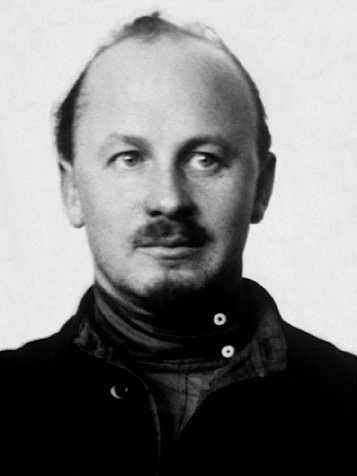
นีโคไล บูฮาริน

| name = นีโคไล บูฮาริน
| native_name_lang = ru
| image = Bucharin.bra.jpg
| caption = บูฮาริน เมิ่อ ค.ศ. 1930
| office1 = เลขาธิการองค์การคอมมิวนิสต์สากล|คณะกรรมการบริหารคอมมิวนิสต์สากล
| term_start1 = พฤศจิกายน ค.ศ. 1926
| term_end1 = เมษายน ค.ศ. 1929
| predecessor1 = กรีโกรี ซีโนเวียฟ
| successor1 = วยาเชสลาฟ โมโลตอฟ
| office2 = หัวหน้าบรรณาธิการหนังสือพิมพ์ปราฟดา
| term_start2 = พฤศจิกายน ค.ศ. 1918
| term_end2 = เมษายน ค.ศ. 1929
| predecessor2 = โจเซฟ สตาลิน
| successor2 = มีฮาอิล ออลมินสกี
| birth_name = นีโคไล อีวาโนวิช บูฮาริน
| birth_place = มอสโก จักรวรรดิรัสเซีย
| death_place = มอสโก รัสเซียโซเวียต สหภาพโซเวียต
| death_cause = การประหารชีวิตด้วยการยิงเป็นชุด
| resting_place = สนามยิงเป้าคอมมูนาร์คา
| alma_mater = มหาวิทยาลัยมอสโก (ค.ศ. 1911)
| children = 2 คน

นีโคไล อีวาโนวิช บูฮาริน (, ; – 15 มีนาคม ค.ศ. 1938) เป็นนักปฏิวัติ นักทฤษฎีมาร์กซิสต์ และนักการเมืองโซเวียต บูฮารินได้ประพันธ์งานเขียนเศรษฐศาสตร์|ทฤษฎีเศรษฐศาสตร์เป็นจำนวนมาก เขาเป็นสมาชิกคนสำคัญของบอลเชวิคและพรรคคอมมิวนิสต์แห่งสหภาพโซเวียต|พรรคคอมมิวนิสต์รัสเซียตั้งแต่ ค.ศ. 1917 จนกระทั่งเสียชีวิตในช่วงทศวรรษ 1930
บูฮารินเกิดที่มอสโกโดยมีพ่อแม่เป็นอาจารย์โรงเรียน เขาเข้ารวมพรรคแรงงานสังคมประชาธิปไตยรัสเซียเมื่อ ค.ศ. 1906 ต่อมาใน ค.ศ. 1910 เขาถูกทางการของพระเจ้าซาร์จับกุม แต่ใน ค.ศ. 1911 เขาสามารถหลบหนีและลี้ภัยไปต่างประเทศ ซึ่งเขาได้ร่วมงานและติดตามผู้ลี้ภัยทางการเมืองอย่างวลาดีมีร์ เลนิน และเลออน ทรอตสกี และประพันธ์งานเขียนทฤษฎีต่าง ๆ เช่น "Imperialism and World Economy" (1915) เป็นต้น ภายหลังการปฏิวัติเดือนกุมภาพันธ์ใน ค.ศ. 1917 บูฮารินจึงเดินทางกลับมอสโกและกลายเป็นผู้นำคนสำคัญของพรรค จากนั้นเมื่อเกิดการปฏิวัติเดือนตุลาคม เขาเป็นบรรณาธิการหนีงสือพิมพ์ปราฟดา เขาเป็นที่รู้จักในฐานะคอมมิวนิสต์ฝ่ายซ้ายและฝ่ายค้านเลนิน ซึ่งเห็นด้วยกับการทำสงครามโลกครั้งที่หนึ่งต่อไป ในระหว่างสงครามกลางเมืองรัสเซีย บูฮารินเขียนงานที่สำคัญ ได้แก่ "Economics of the Transition Period" (1920) และ "The ABC of Communism"
ในช่วงแรก บูฮารินเห็นชอบที่จะดำเนินนโยบายWar Communism|สงครามลัทธิคอมมิวนิสต์ (War Communism) แต่ใน ค.ศ. 1921 เขาเริ่มสนับสนุนนโยบายเศรษฐกิจใหม่ (NEP) และกลายเป็นผู้นำของนักทฤษฎีและผู้สนับสนุนพรรคที่ต่อต้านทรอตสกีและฝ่ายค้านซ้าย ช่วงปลาย ค.ศ. 1924 บูฮารินวางตัวอย่างดีเยี่ยมในฐานะพันธมิตรของโจเซฟ สตาลิน โดยเขาได้สาธยายถึงทฤษฎีใหม่และนโยบาย "สังคมนิยมประเทศเดียว" ของสตาลิน ตั้งแต่ ค.ศ. 1926 ถึง ค.ศ. 1929 บูฮารินดำรงตำแหน่งเลขาธิการคณะกรรมการบริหารโคมินเทิร์น อย่างไรก็ตาม หลังจากสตาลินตัดสินใจดำเนินการระบบนารวม บูฮารินจึงกลายเป็นผู้นำฝ่ายค้านขวาและถูกขับออกจากบรรณาธิการหนังสือพิมพ์ปราฟดา รวมถึงตำแหน่งผู้นำในพรรคเมื่อ ค.ศ. 1929
ใน ค.ศ. 1934 บูฮารินได้รับเลือกเป็นสมาชิกCentral Committee of the Communist Party of the Soviet Union|คณะกรรมการกลางและได้เป็นบรรณาธิการหนังสือพิมพ์อิซเวสเตีย เขาเป็นหนึ่งในผู้วางกรอบรัฐธรรมนูญแห่งสหภาพโซเวียต ค.ศ. 1936 ในเดือนกุมภาพันธ์ ค.ศ. 1937 ในช่วงการกวาดล้างใหญ่ บูฮารินถูกกล่าวหาว่าทรยศและถูกประหารชีวิตใน ค.ศ. 1938
== บรรณานุกรม ==
* Bergmann, Theodor, and Moshe Lewin, eds. "Bukharin in retrospect" (Routledge, 2017).
* Biggart, John. "Bukharin and the origins of the 'proletarian culture' debate". "Soviet Studies" 39.2 (1987): 229–246.
*Biggart, John. "Bukharin's Theory of Cultural Revolution" in: Anthony Kemp-Welch (Ed.), "The Ideas of Nikolai Bukharin". Oxford: Clarendon Press (1992), 131–158.
*
*
*
*
* Littlejohn, Gary. "State, plan and market in the transition to socialism: the legacy of Bukharin". "Economy and Society" 8.2 (1979): 206–239.
*
* Smith, Keith. "Introduction to Bukharin: economic theory and the closure of the Soviet industrialisation debate". "Economy and Society" 8.4 (1979): 446–472.
*
=== แหล่งข้อมูลปฐมภูมิ ===
* Bukharin, Nikolaĭ, and Evgeniĭ Alekseevich Preobrazhenskiĭ. "ABC of Communism" (Socialist Labour Press, 1921). online
** Fitzpatrick, Sheila. "The ABC of Communism Revisited". "Studies in East European Thought" 70.2–3 (2018): 167–179.
* Bukharin, Nikolaĭ Ivanovich. "Selected Writings on the State and the Transition to Socialism" (M. E. Sharpe, 1982).
== แหล่งข้อมูลอื่น ==
* Nikolai Bukharin archive at marxists.org
* Bukharin's death-cell letter to Stalin
* How it all began, Bukharin's last letter to his wife
* A site dedicated to Bukharin
* A Bolshevik Love Story , Mises Institute
* February–March Plenum discussions transcript (in Russian) on which Bukharin was finally defeated, humiliated and expelled from Party
* Some of Bukharin's famous cartoons
*
หมวดหมู่:นักการเมืองโซเวียต
หมวดหมู่:นักปฏิวัติ
หมวดหมู่:นักลัทธิคอมมิวนิสต์
หมวดหมู่:บุคคลจากมอสโก
หมวดหมู่:ศิษย์เก่าจากมหาวิทยาลัยมอสโก
หมวดหมู่:สมาชิกพรรคคอมมิวนิสต์แห่งสหภาพโซเวียต